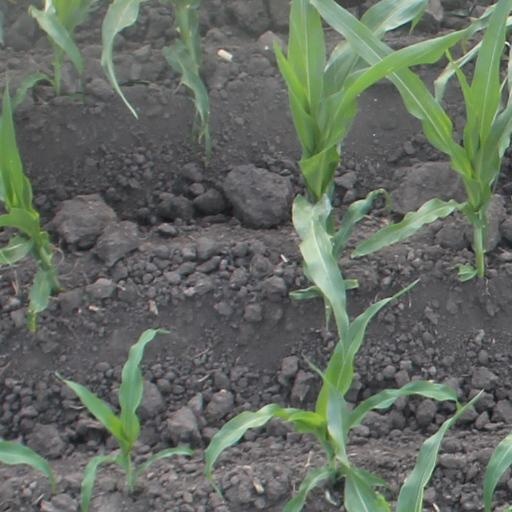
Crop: maize; corn